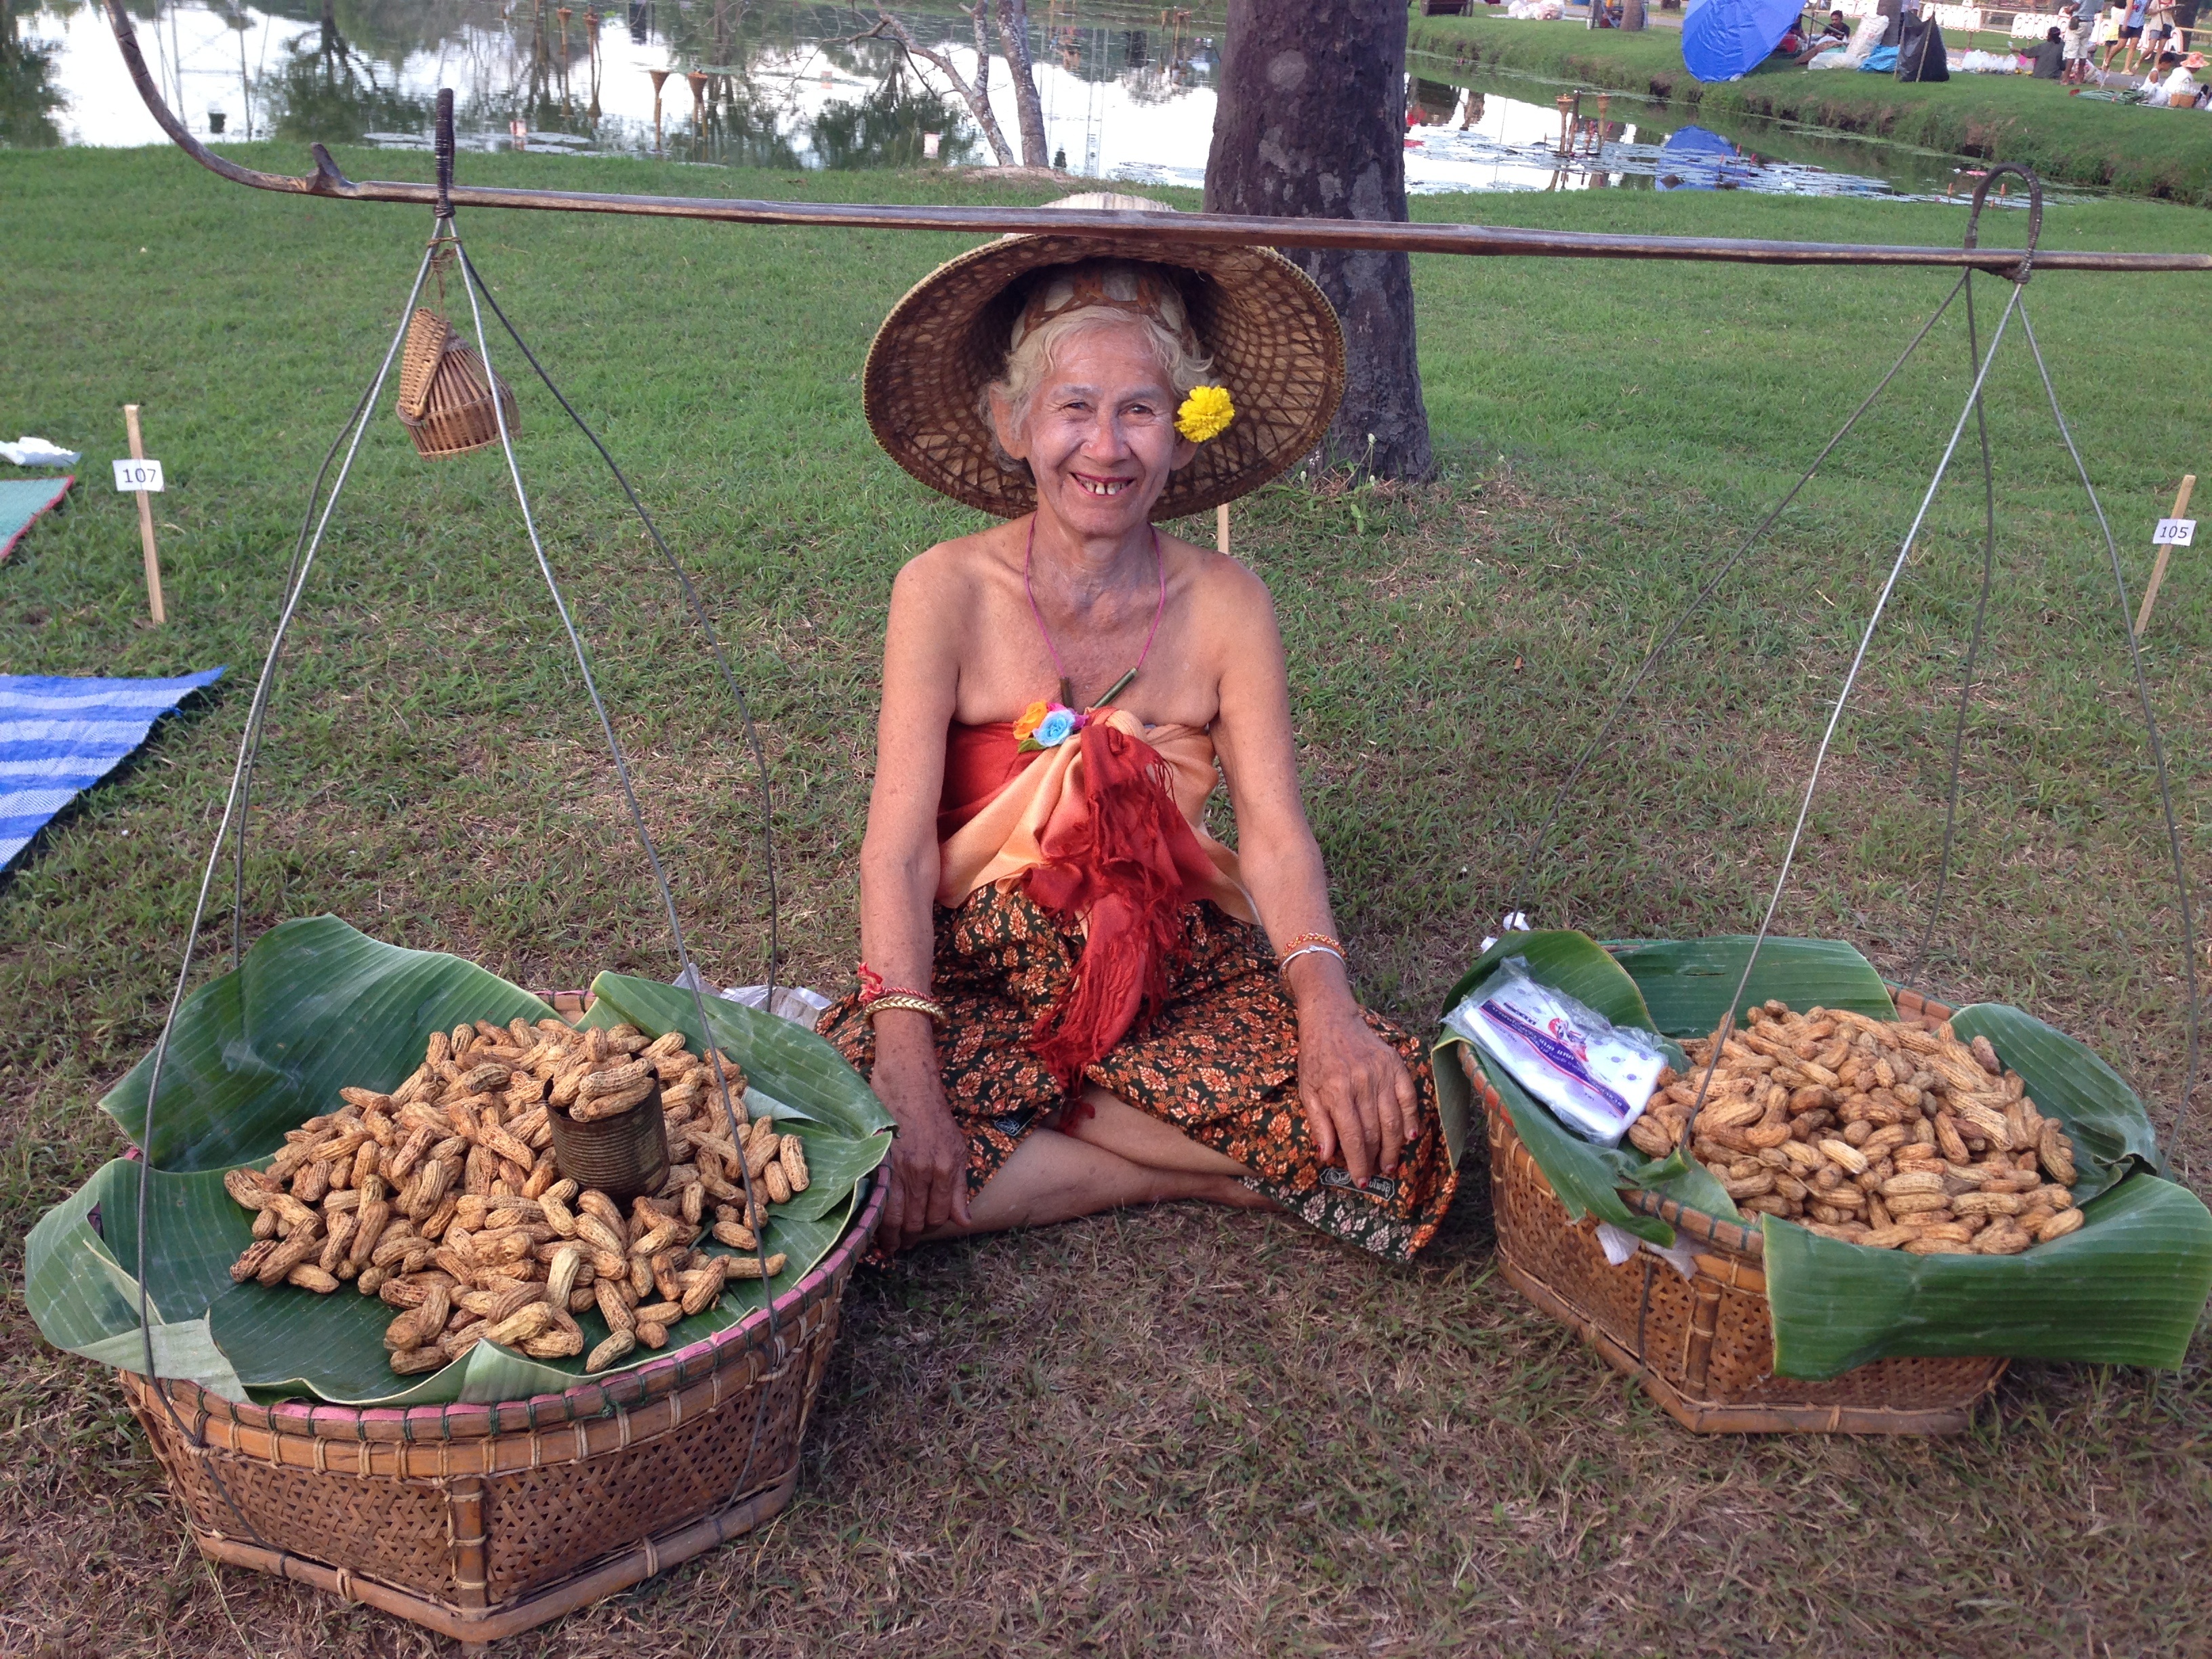
tree, farm, leaf, flower, old, travel, holiday, traveler, backyard, soil, ancient, agriculture, garden, tourism, thailand, picnic, famous, yard, traditional, sukhothai, grand mother